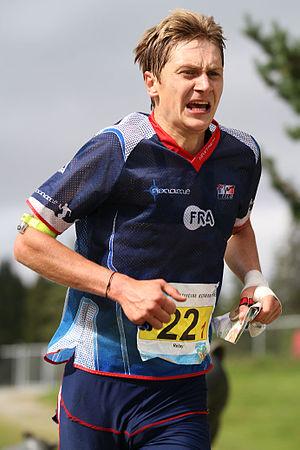
Philippe Adamski est un orienteur français. Il est membre du club français Tous Azimuts Douai depuis ses débuts ainsi que du club Kalevan Rasti en Finlande.